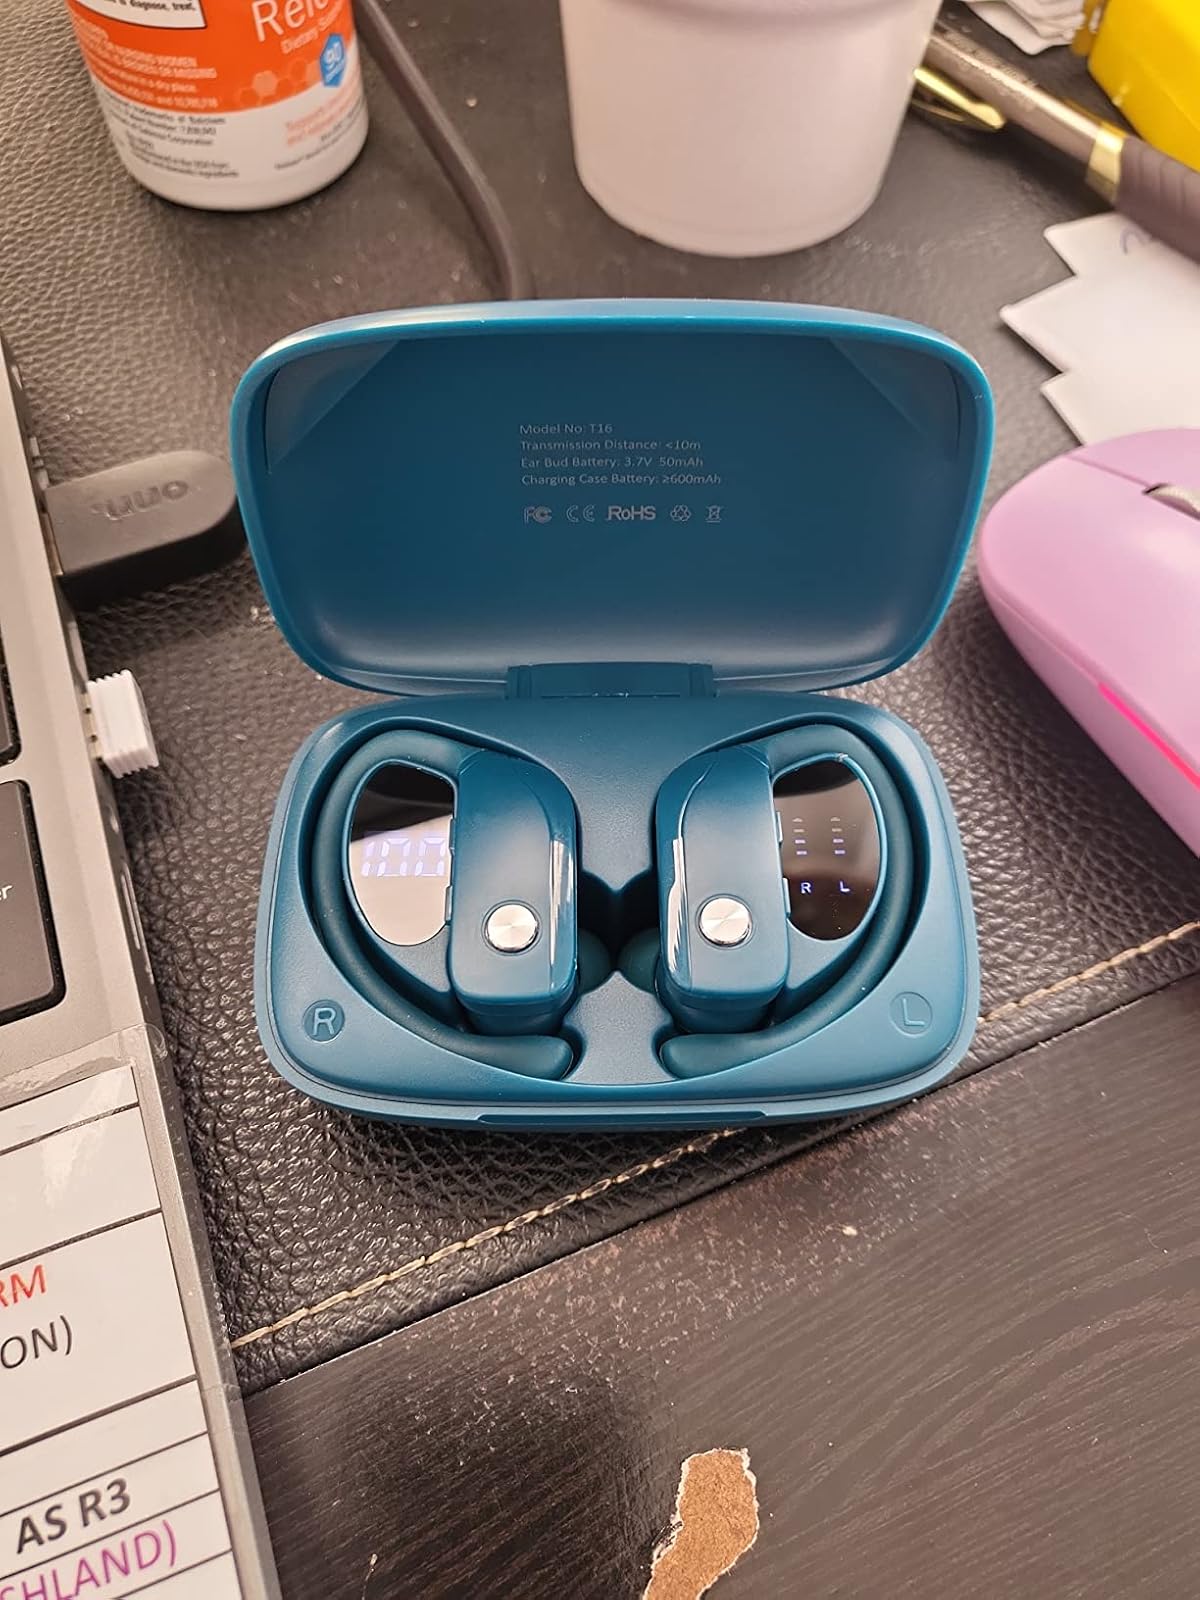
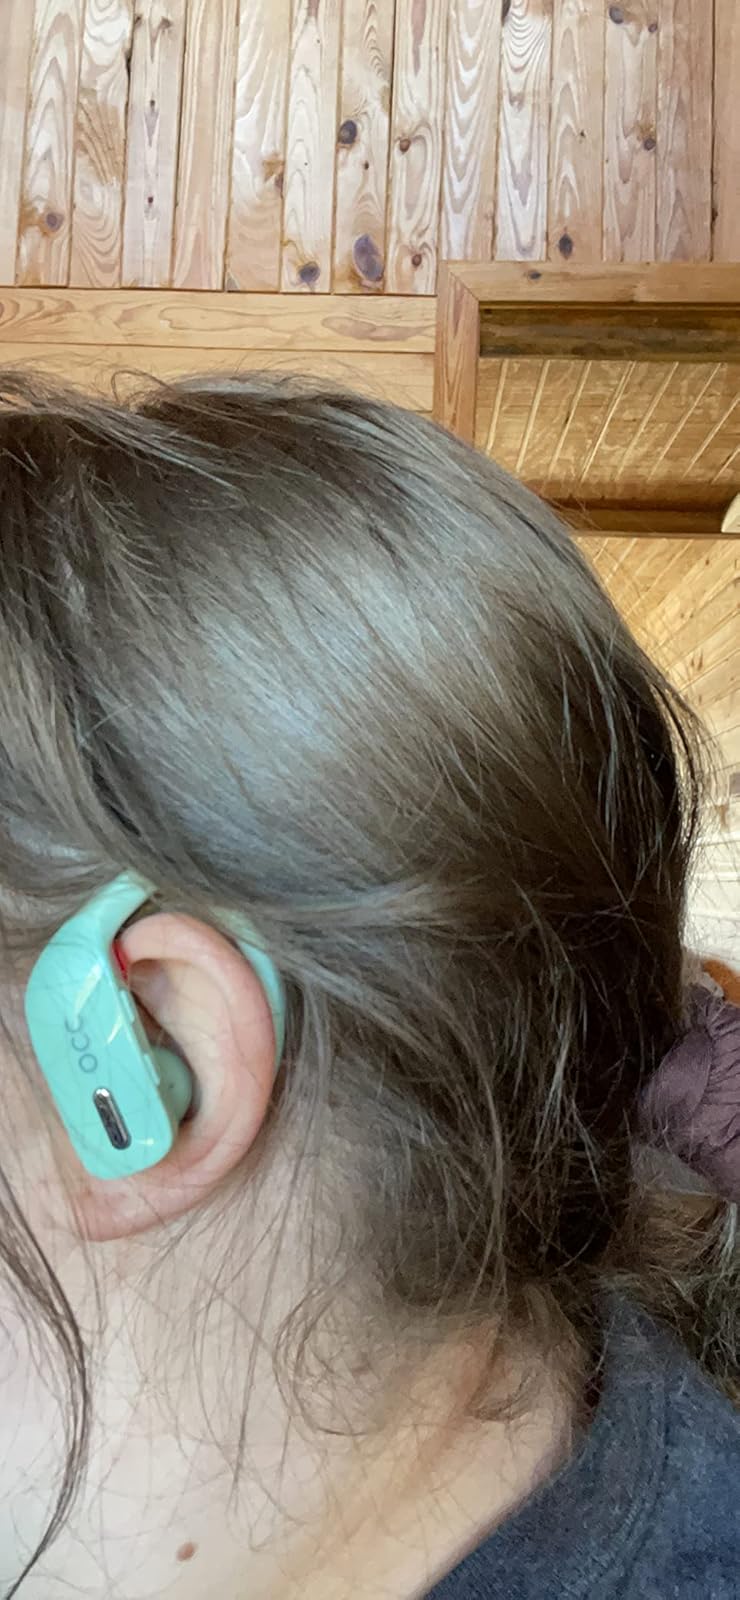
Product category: earbuds
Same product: no